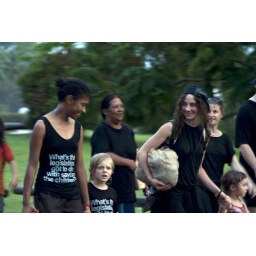
walking down darwin's roads in support of strong communities.Photo by Zephyr L'Green.